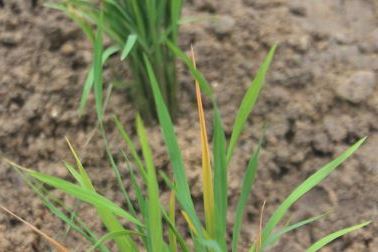
Disease: Tungro